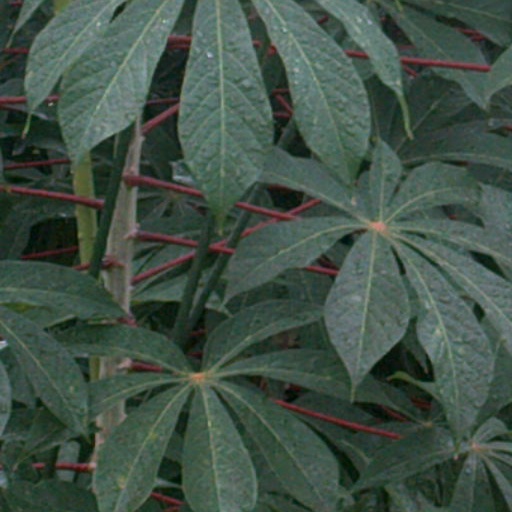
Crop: cassava